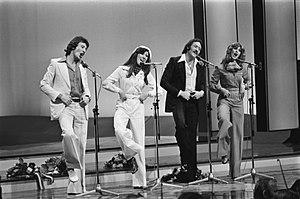
Le Concours Eurovision de la chanson 1976 fut la vingt-et-unième édition du concours. Il se déroula le samedi 3 avril 1976, à La Haye, aux Pays-Bas. Il fut remporté par le Royaume-Uni, avec la chanson Save Your Kisses for Me, interprétée par Brotherhood of Man. La France termina deuxième et Monaco, troisième.
Le Royaume-Uni a participé au Concours Eurovision de la chanson 1976 à La Haye, aux Pays-Bas. C'est la 19ᵉ participation et la 3ᵉ victoire du Royaume-Uni au Concours Eurovision de la chanson.